Prayer of Saint Francis

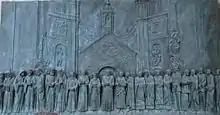
Memorial engraving of global religious leaders at the first "World Day of Prayer for Peace", in Assisi

In 1986, Pope John Paul II recited the prayer as a means of bidding farewell to the global religious leaders he hosted for the first "World Day of Prayer for Peace", in Assisi at the Basilica of St. Francis. Indeed, the prayer "over the years has gained a worldwide popularity with people of all faiths".